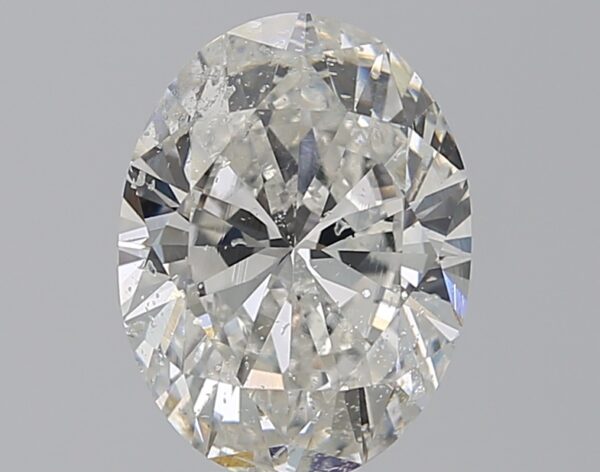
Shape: oval
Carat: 3
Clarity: SI2
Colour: E
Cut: EX
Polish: EX
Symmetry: EX
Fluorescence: ST
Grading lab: IGI
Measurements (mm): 10.9 x 8.17 x 5.02